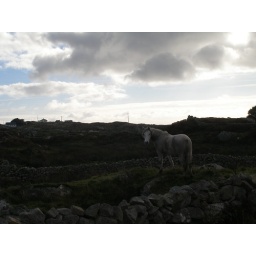
Friendly horse in a Connemara field